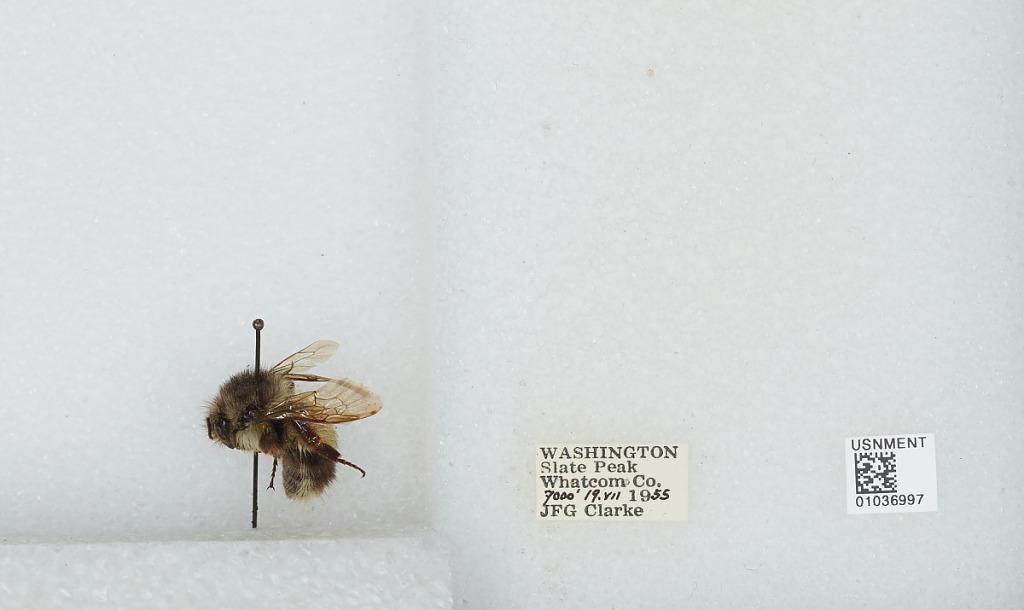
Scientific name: Bombus (Pyrobombus) mixtus Cresson
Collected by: J. Clarke
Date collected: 1955-7-19
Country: United States
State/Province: Washington
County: Whatcom
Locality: Slate Peak
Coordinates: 48.7422, -120.68